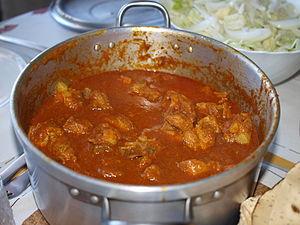
Afelia
Le Balchão est un plat épicé de fruits de mer ou de viande présent dans la cuisine de Goa. Balchão désigne une méthode de cuisson, faite avec des poissons, de crevettes, ou de porc, dans une sauce tomate pimentée. Le traditionnel balchão utilise une pâte de crevettes séchées appelée galmbo en Konkani.